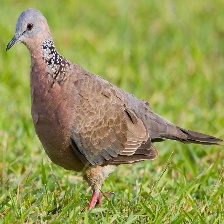
Species: ZEBRA DOVE
Scientific name: GEOPELIA STRIATA